Saint-Amand-de-Vergt

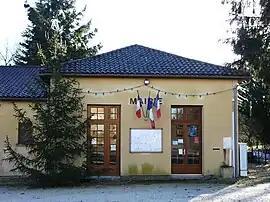
The town hall in Saint-Amand-de-Vergt

Saint-Amand-de-Vergt (literally "Saint-Amand of Vergt") is a commune in the Dordogne department in Nouvelle-Aquitaine in southwestern France.